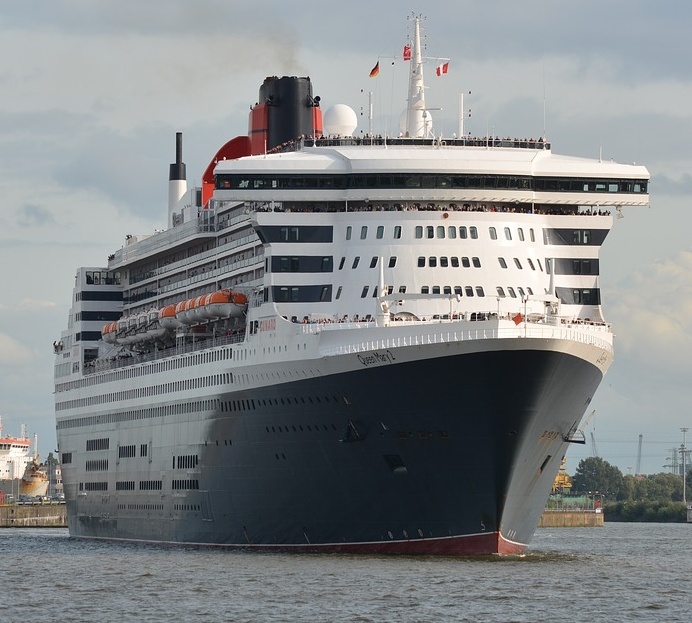
Vehicle type: Ships